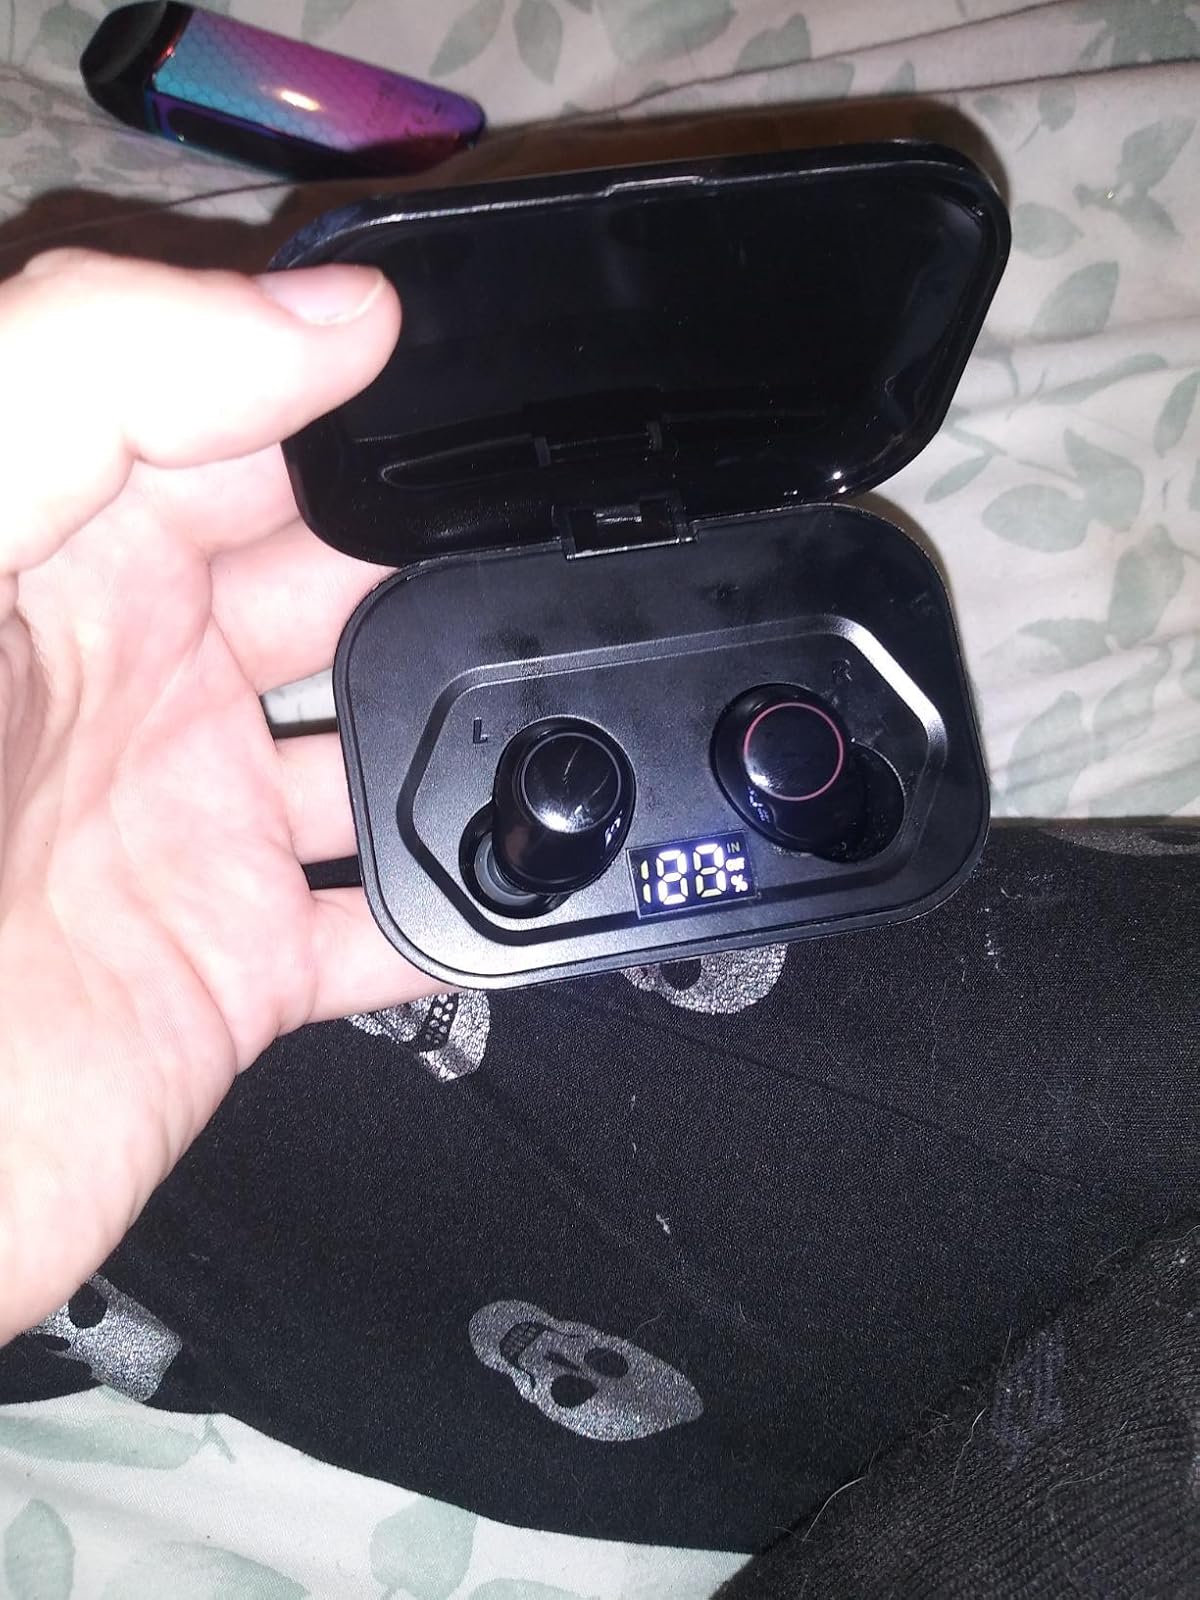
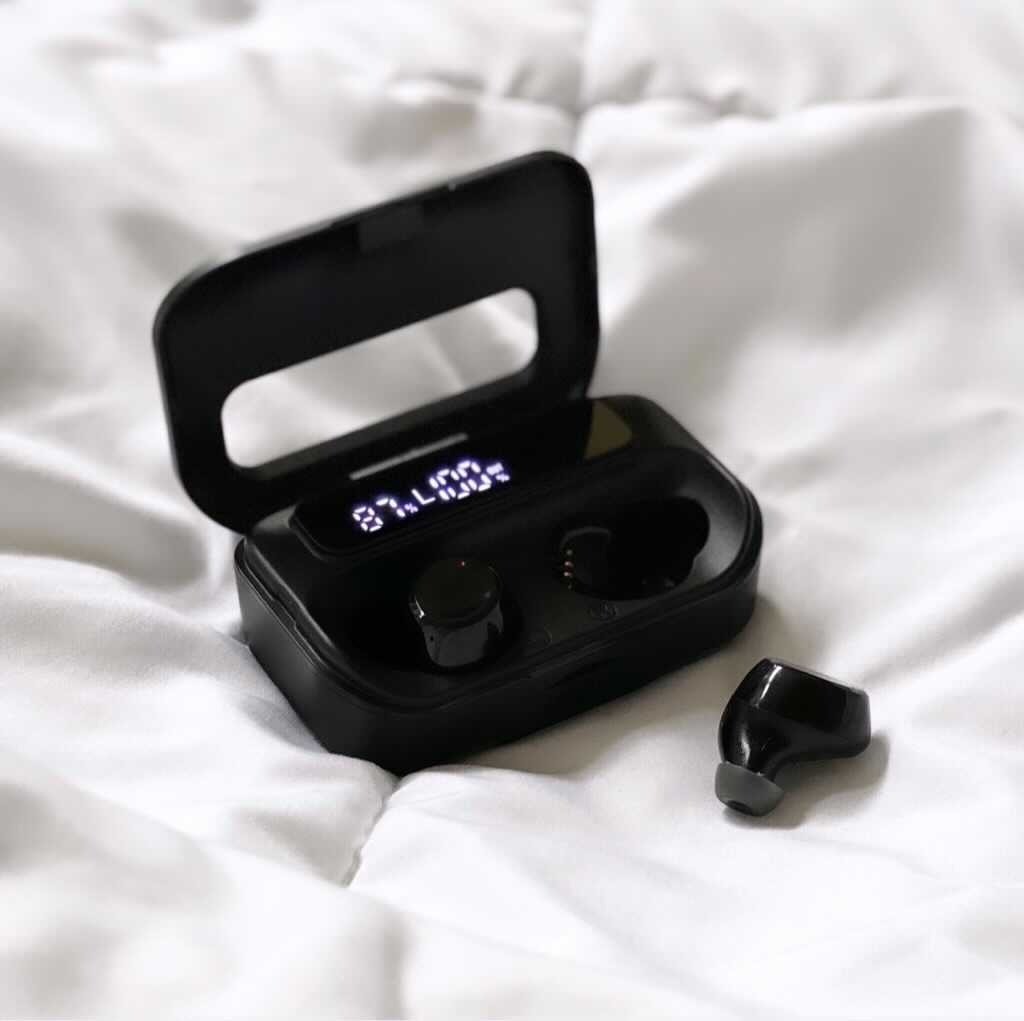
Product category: earbuds
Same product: no